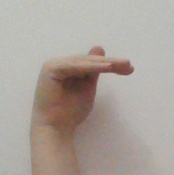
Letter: khaa